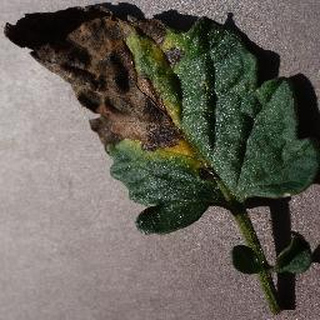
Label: tomato_early_blight